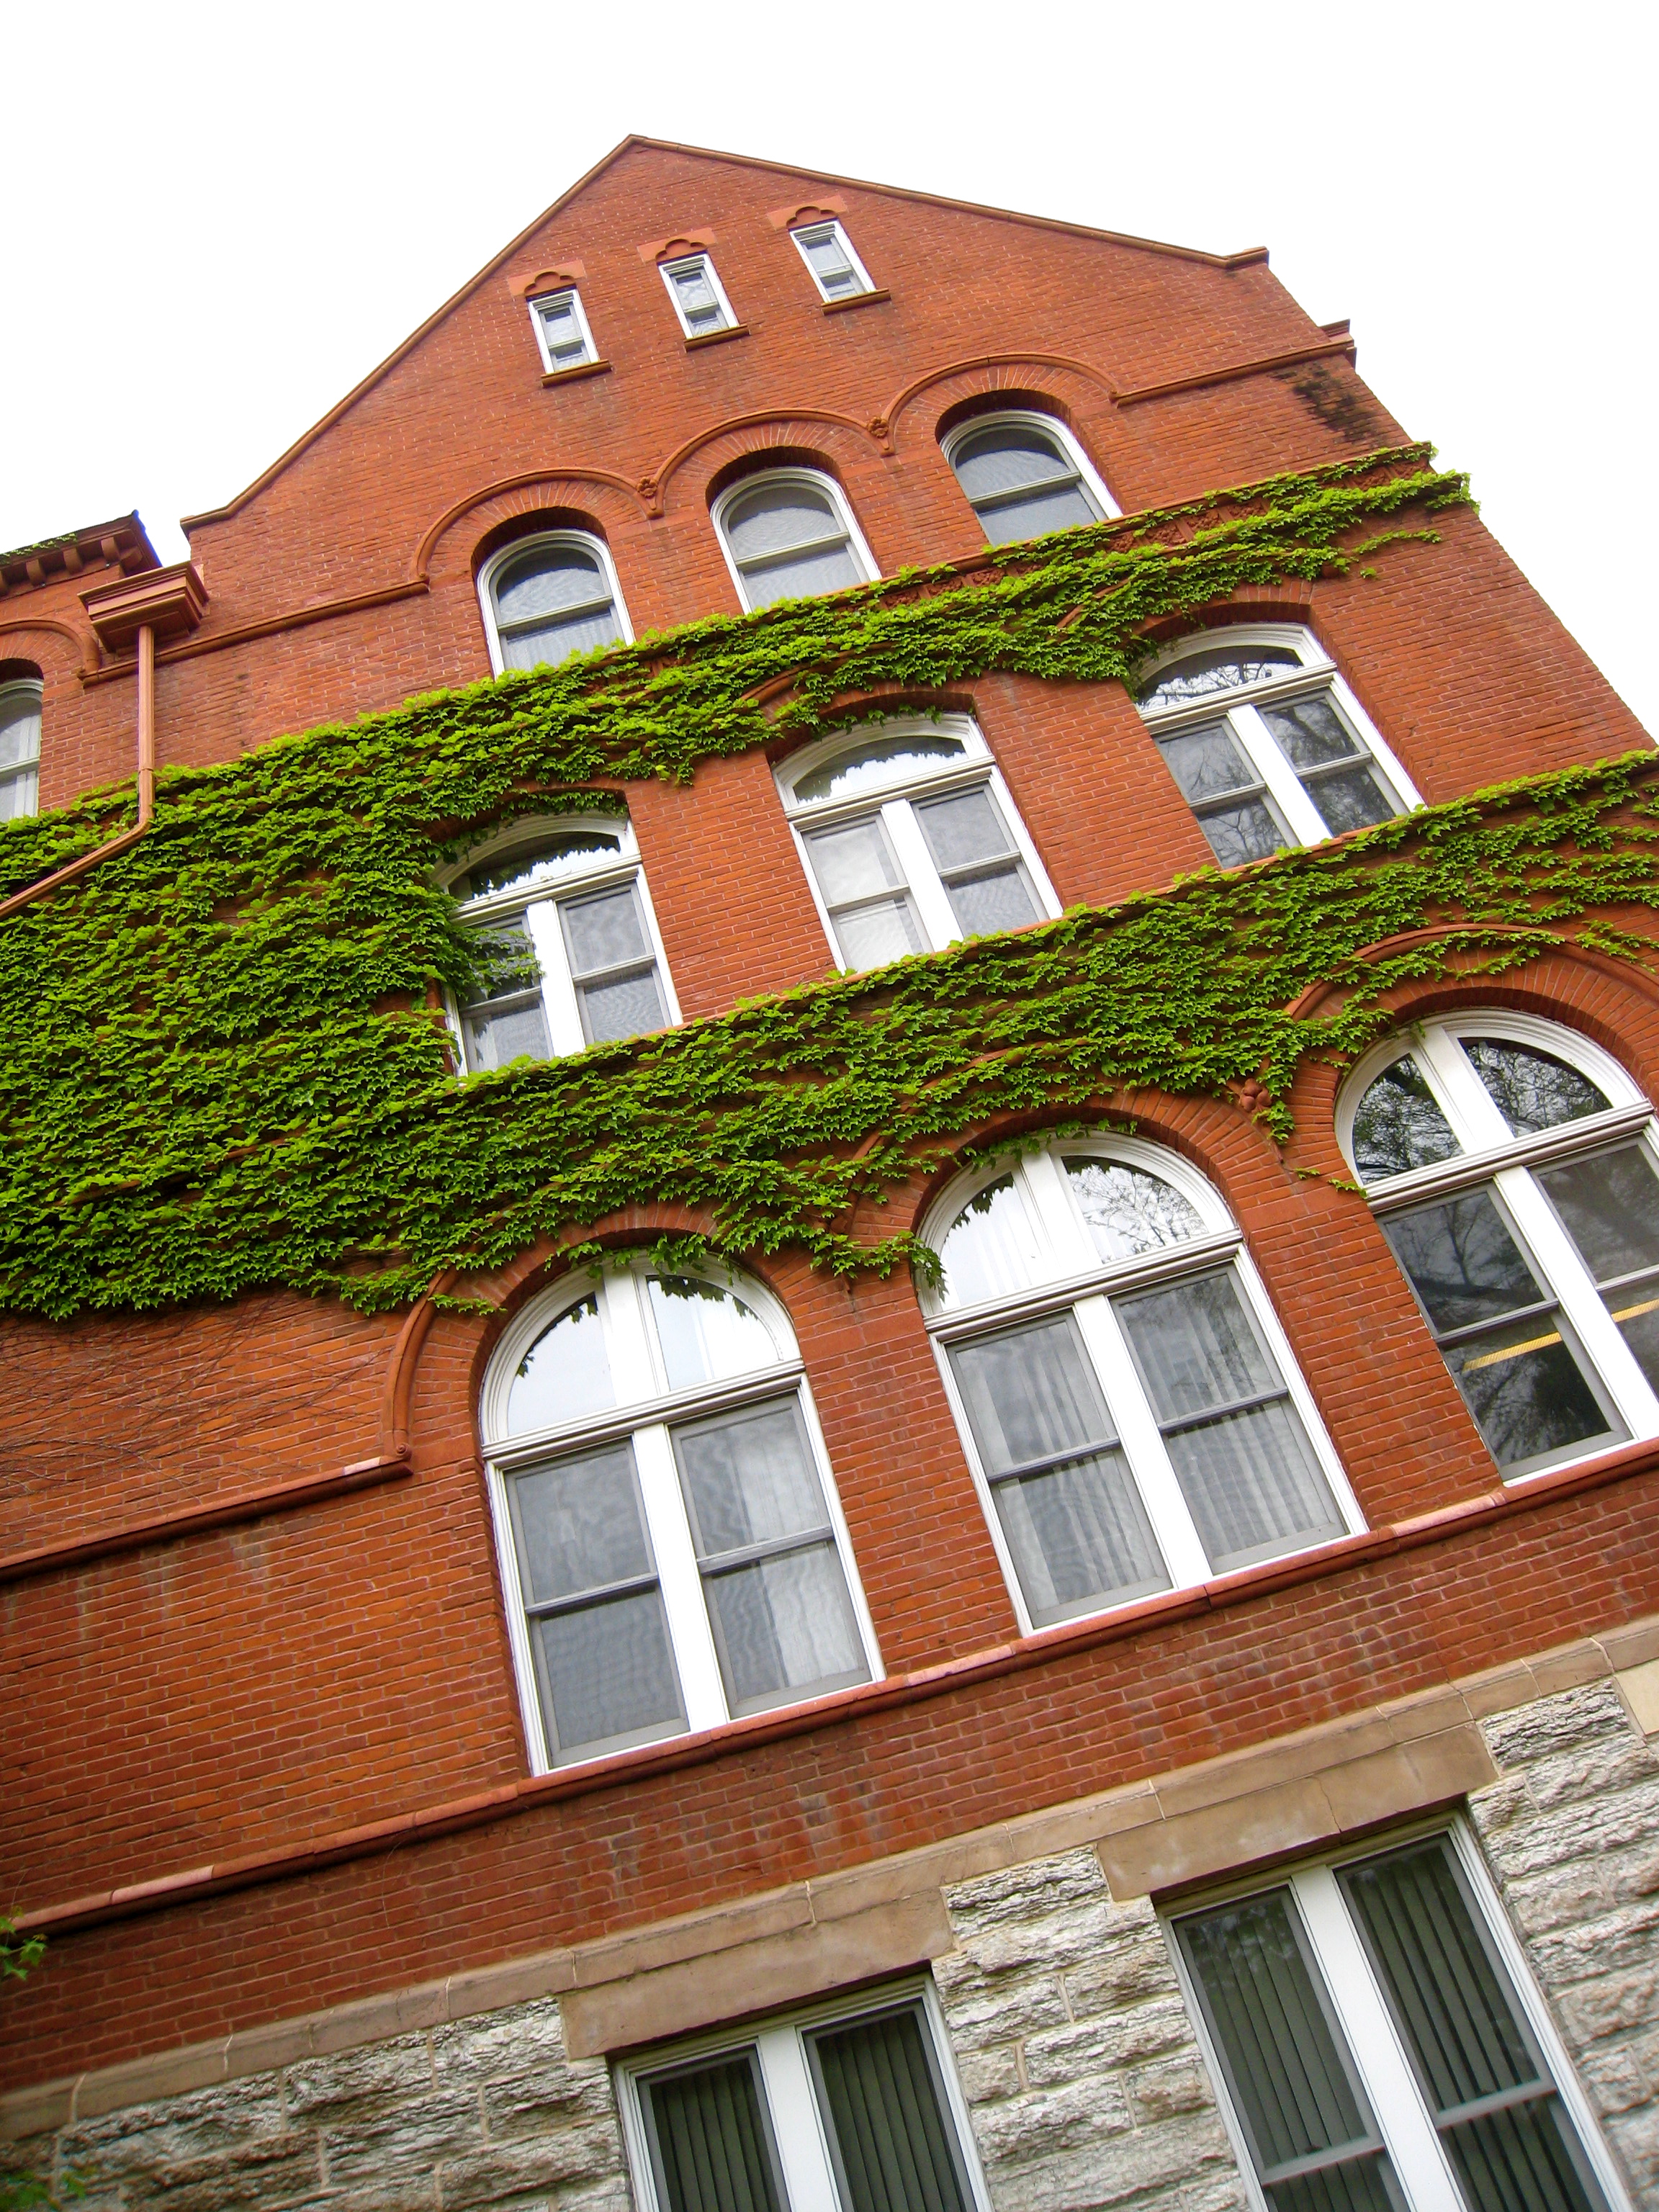
architecture, house, window, roof, building, facade, property, brick, macalester